Francisco Gonzales

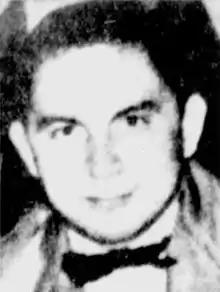

Francisco Paula Gonzales (26 January 1937 – 7 May 1964) was a Filipino sailor and mass murderer.